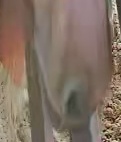
Face region: mouth_nostrils (mouth_chin_nostrils_and_profile)
Pain indicator: moderately_present